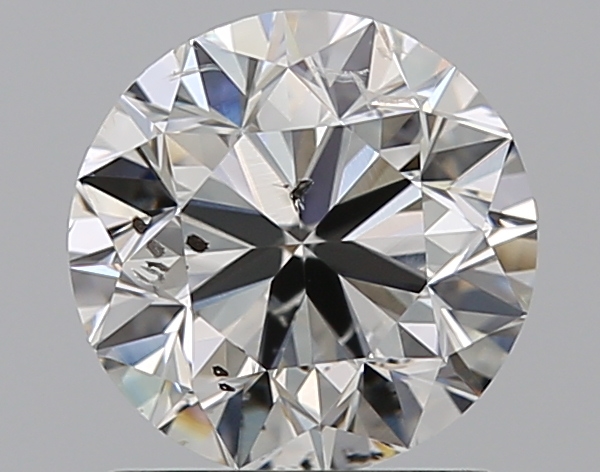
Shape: round
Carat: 1.2
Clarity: SI2
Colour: H
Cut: VG
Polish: EX
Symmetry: VG
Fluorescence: N
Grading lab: GIA
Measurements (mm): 6.56 x 6.64 x 4.26